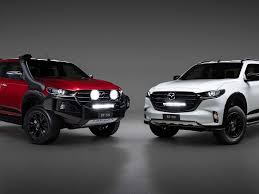
Label: Rs-24